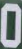
Number: 0